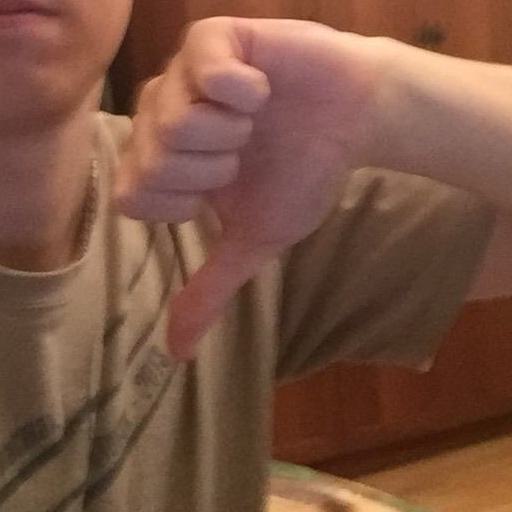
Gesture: dislike